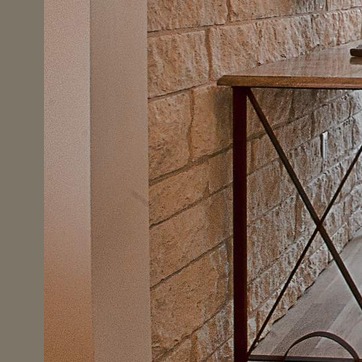
Material: stone